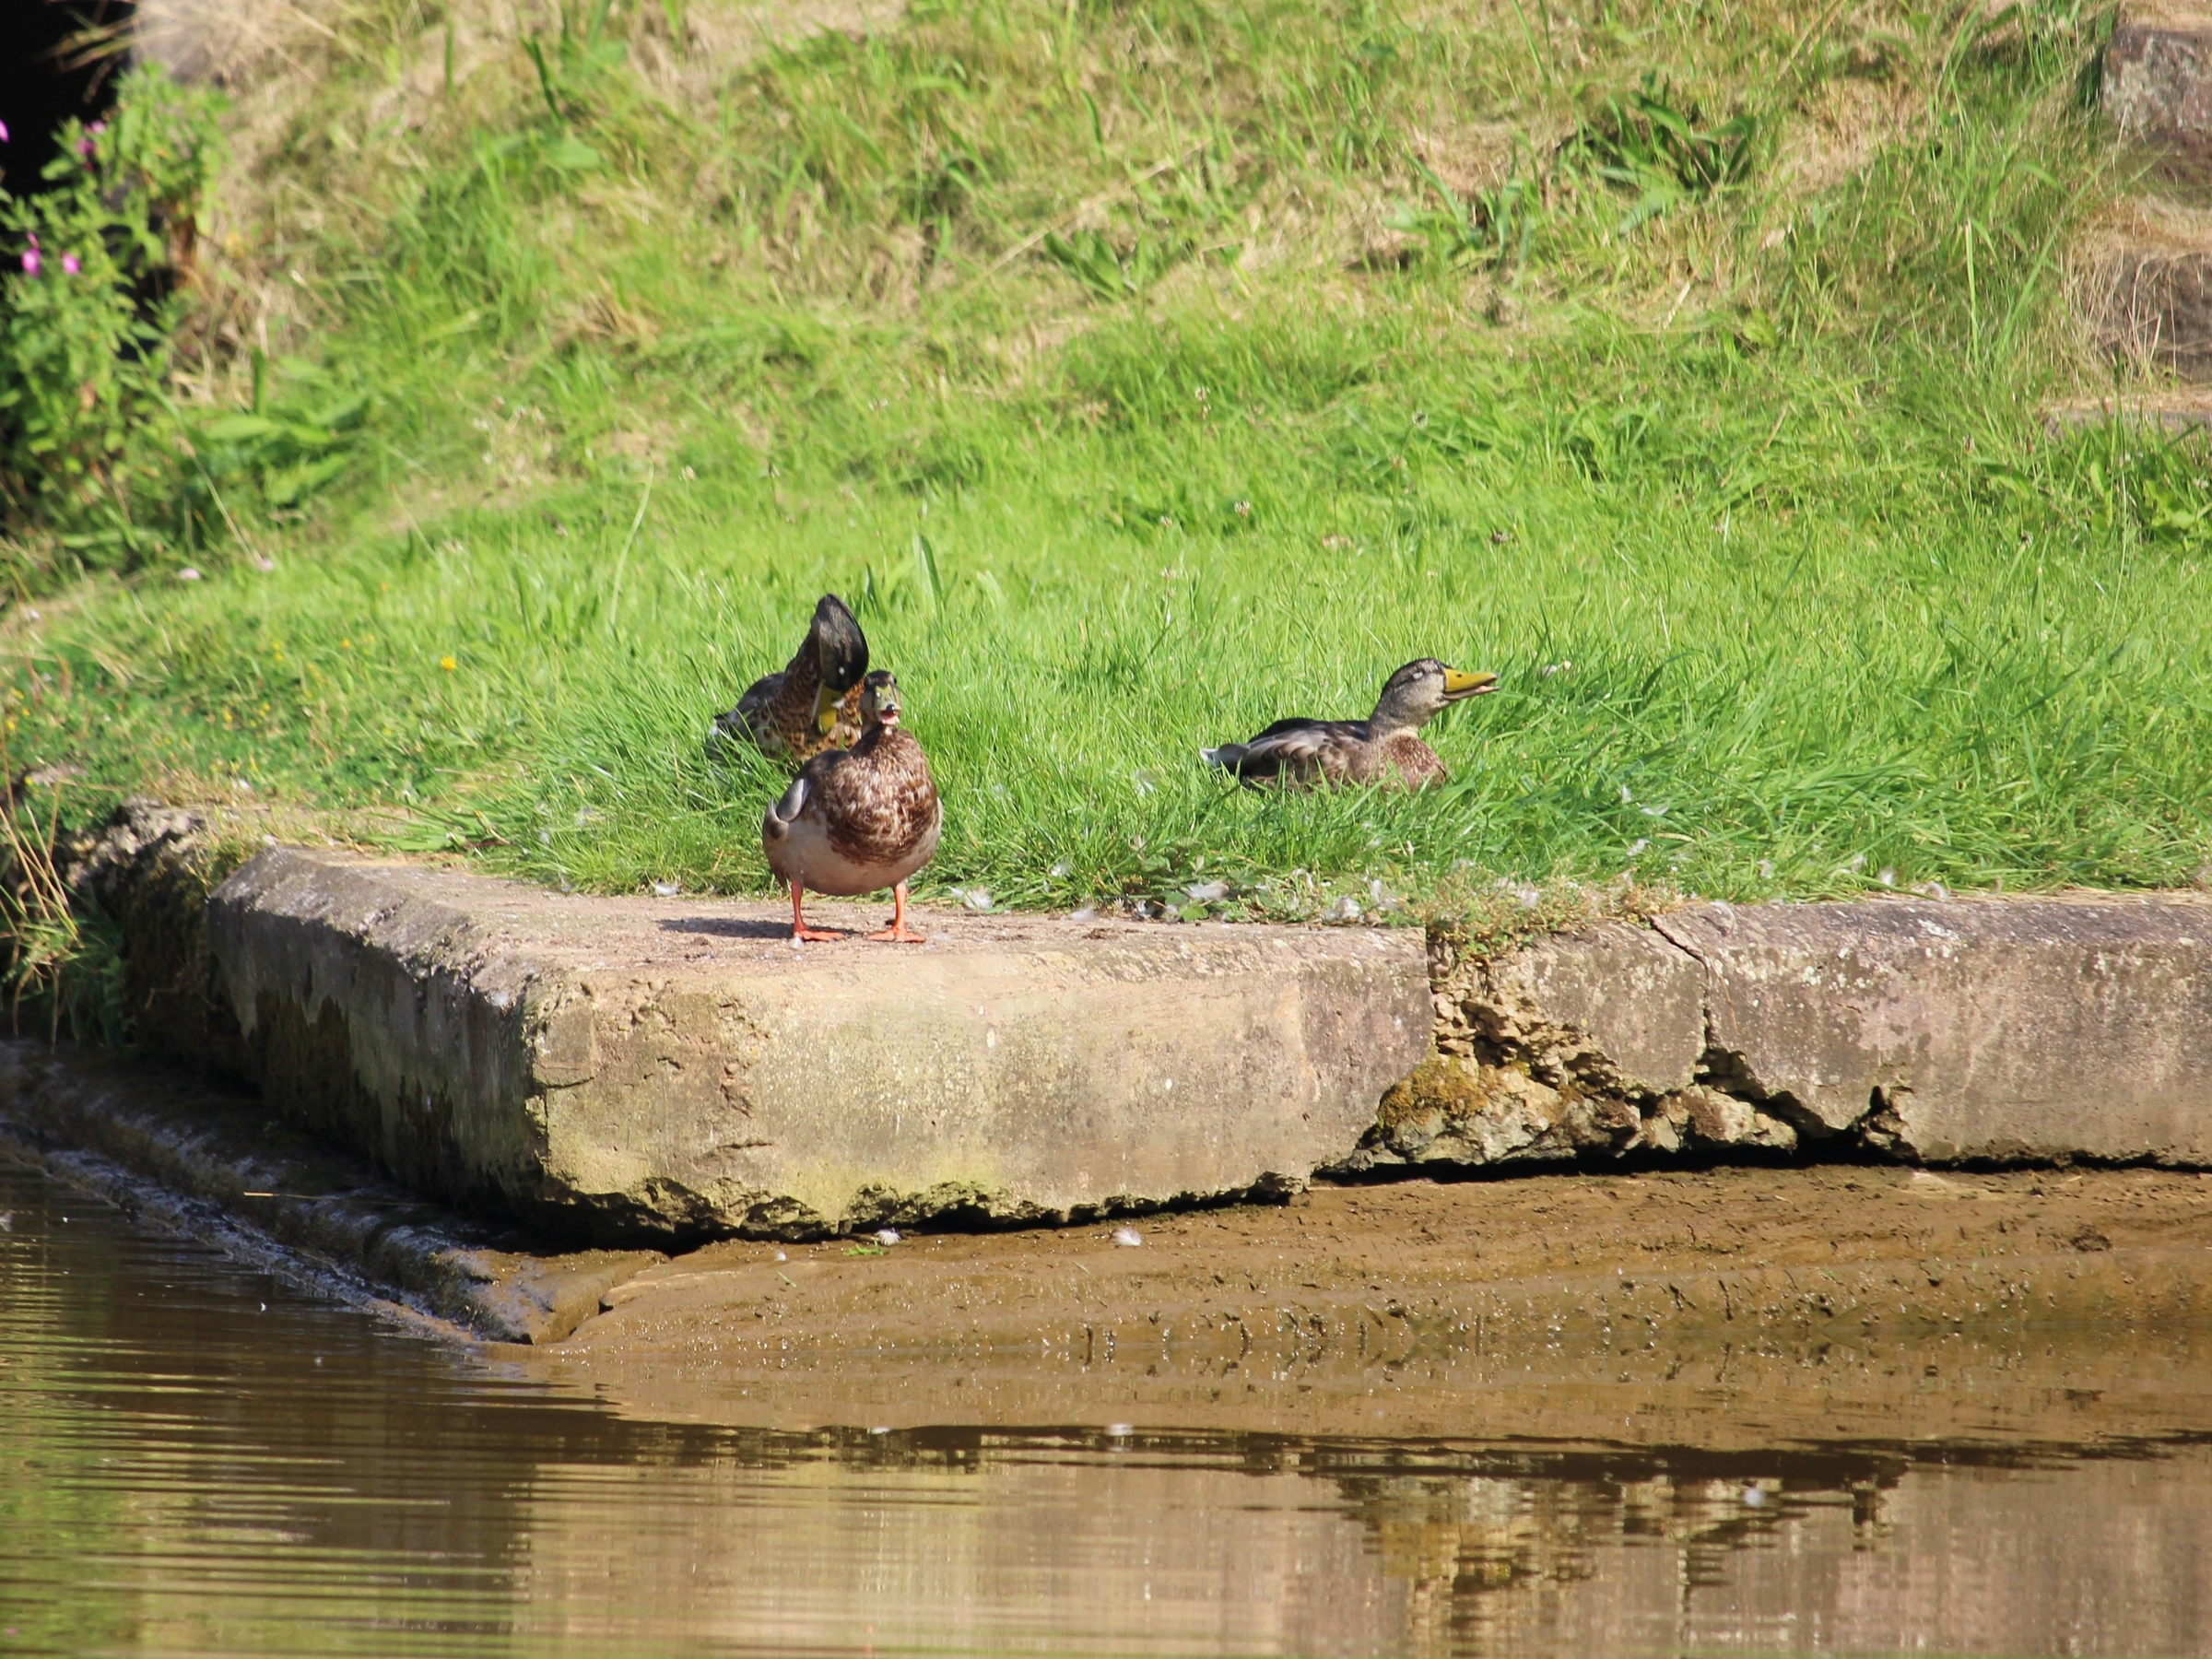
nature, bird, countryside, pond, wildlife, zoo, fauna, waterway, ducks, sandbach, towpath, trentmerseycanal, mallards